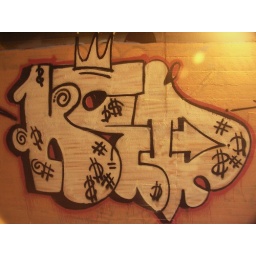
under the krog street bridge